Blood Trails

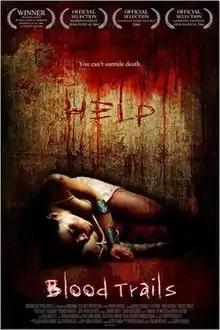
Theatrical poster

Blood Trails is a 2006 German horror film written and directed by , and co-written by . It stars Ben Price, Tom Frederic, and .